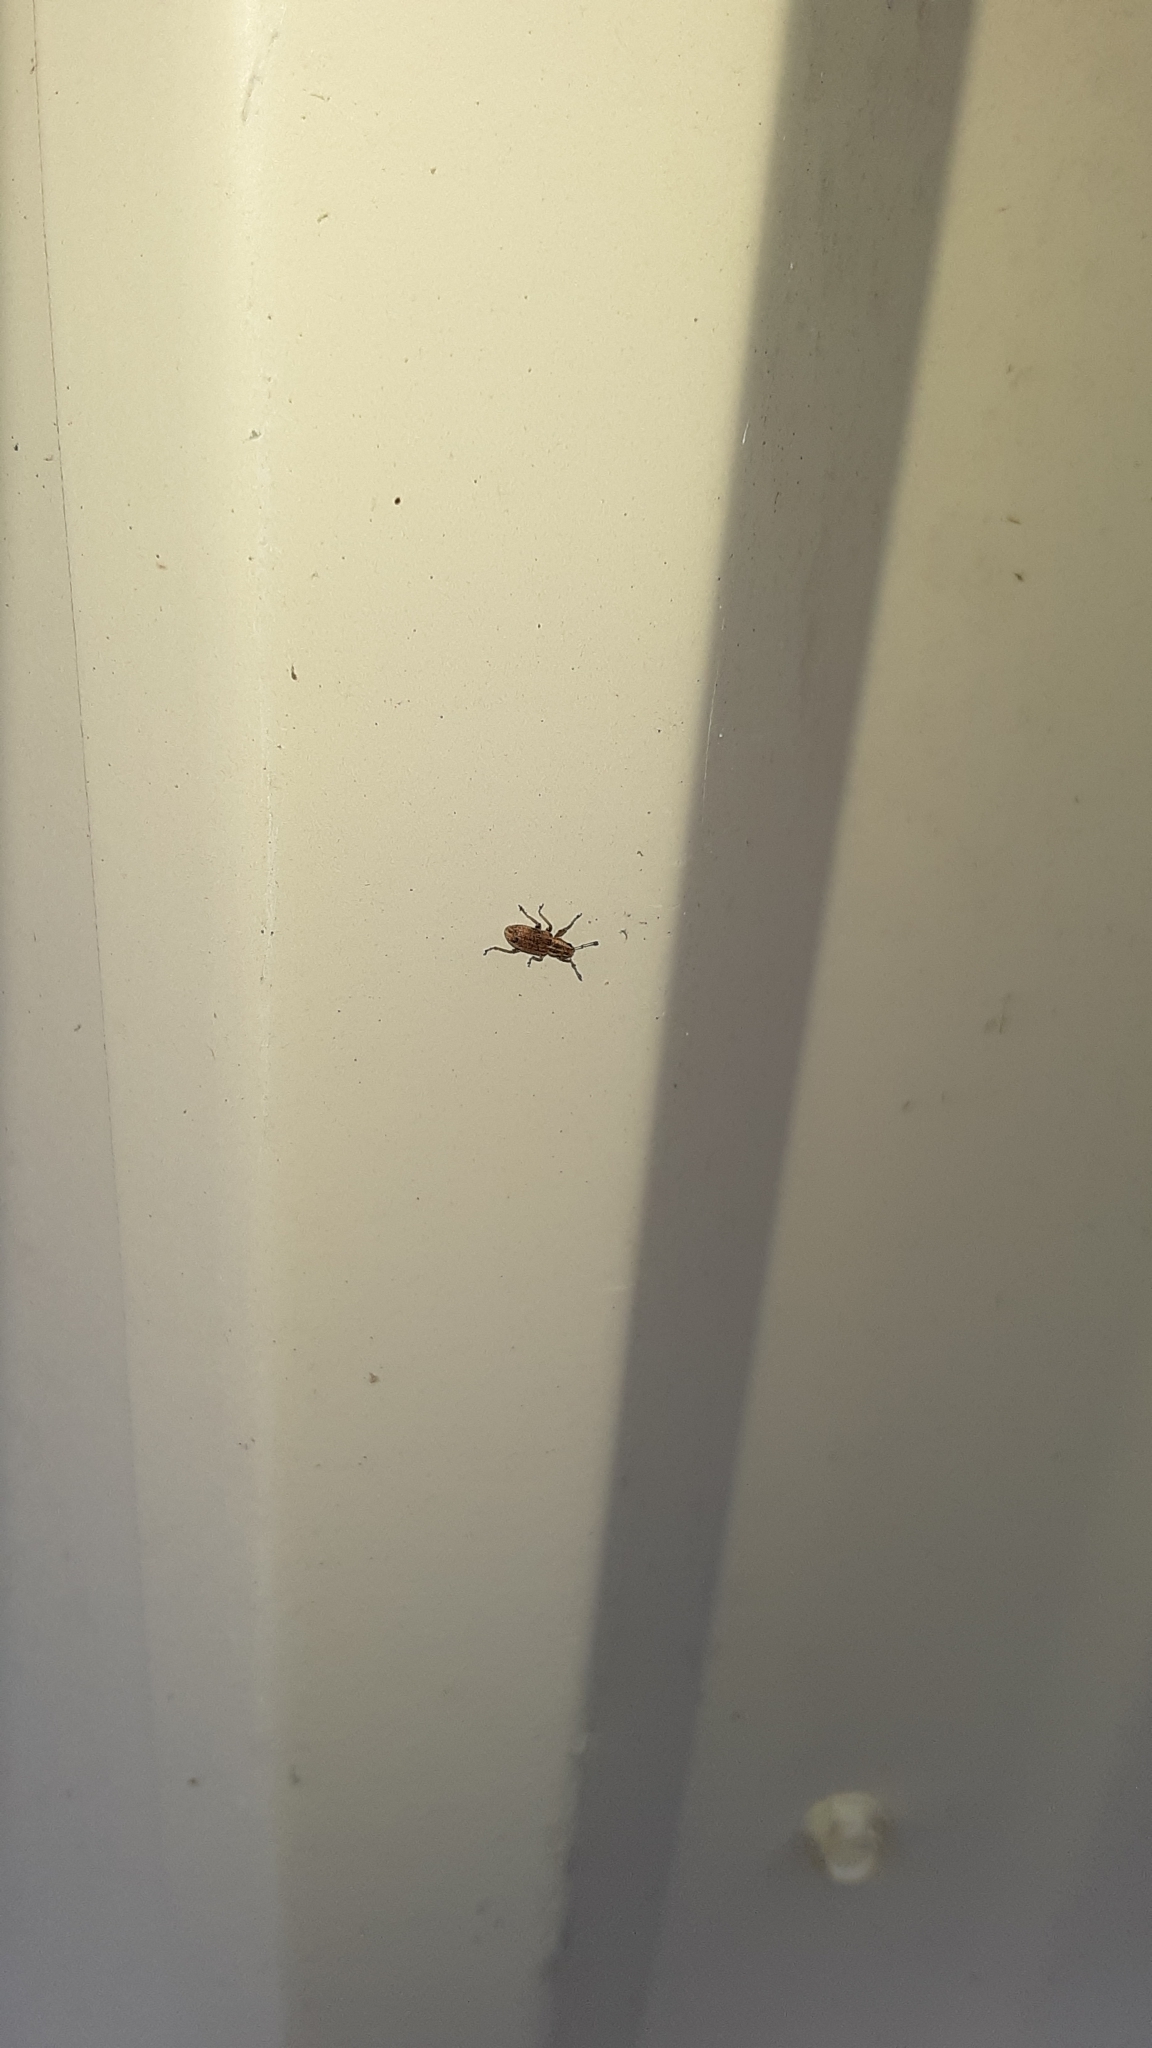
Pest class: pea_leaf_weevil